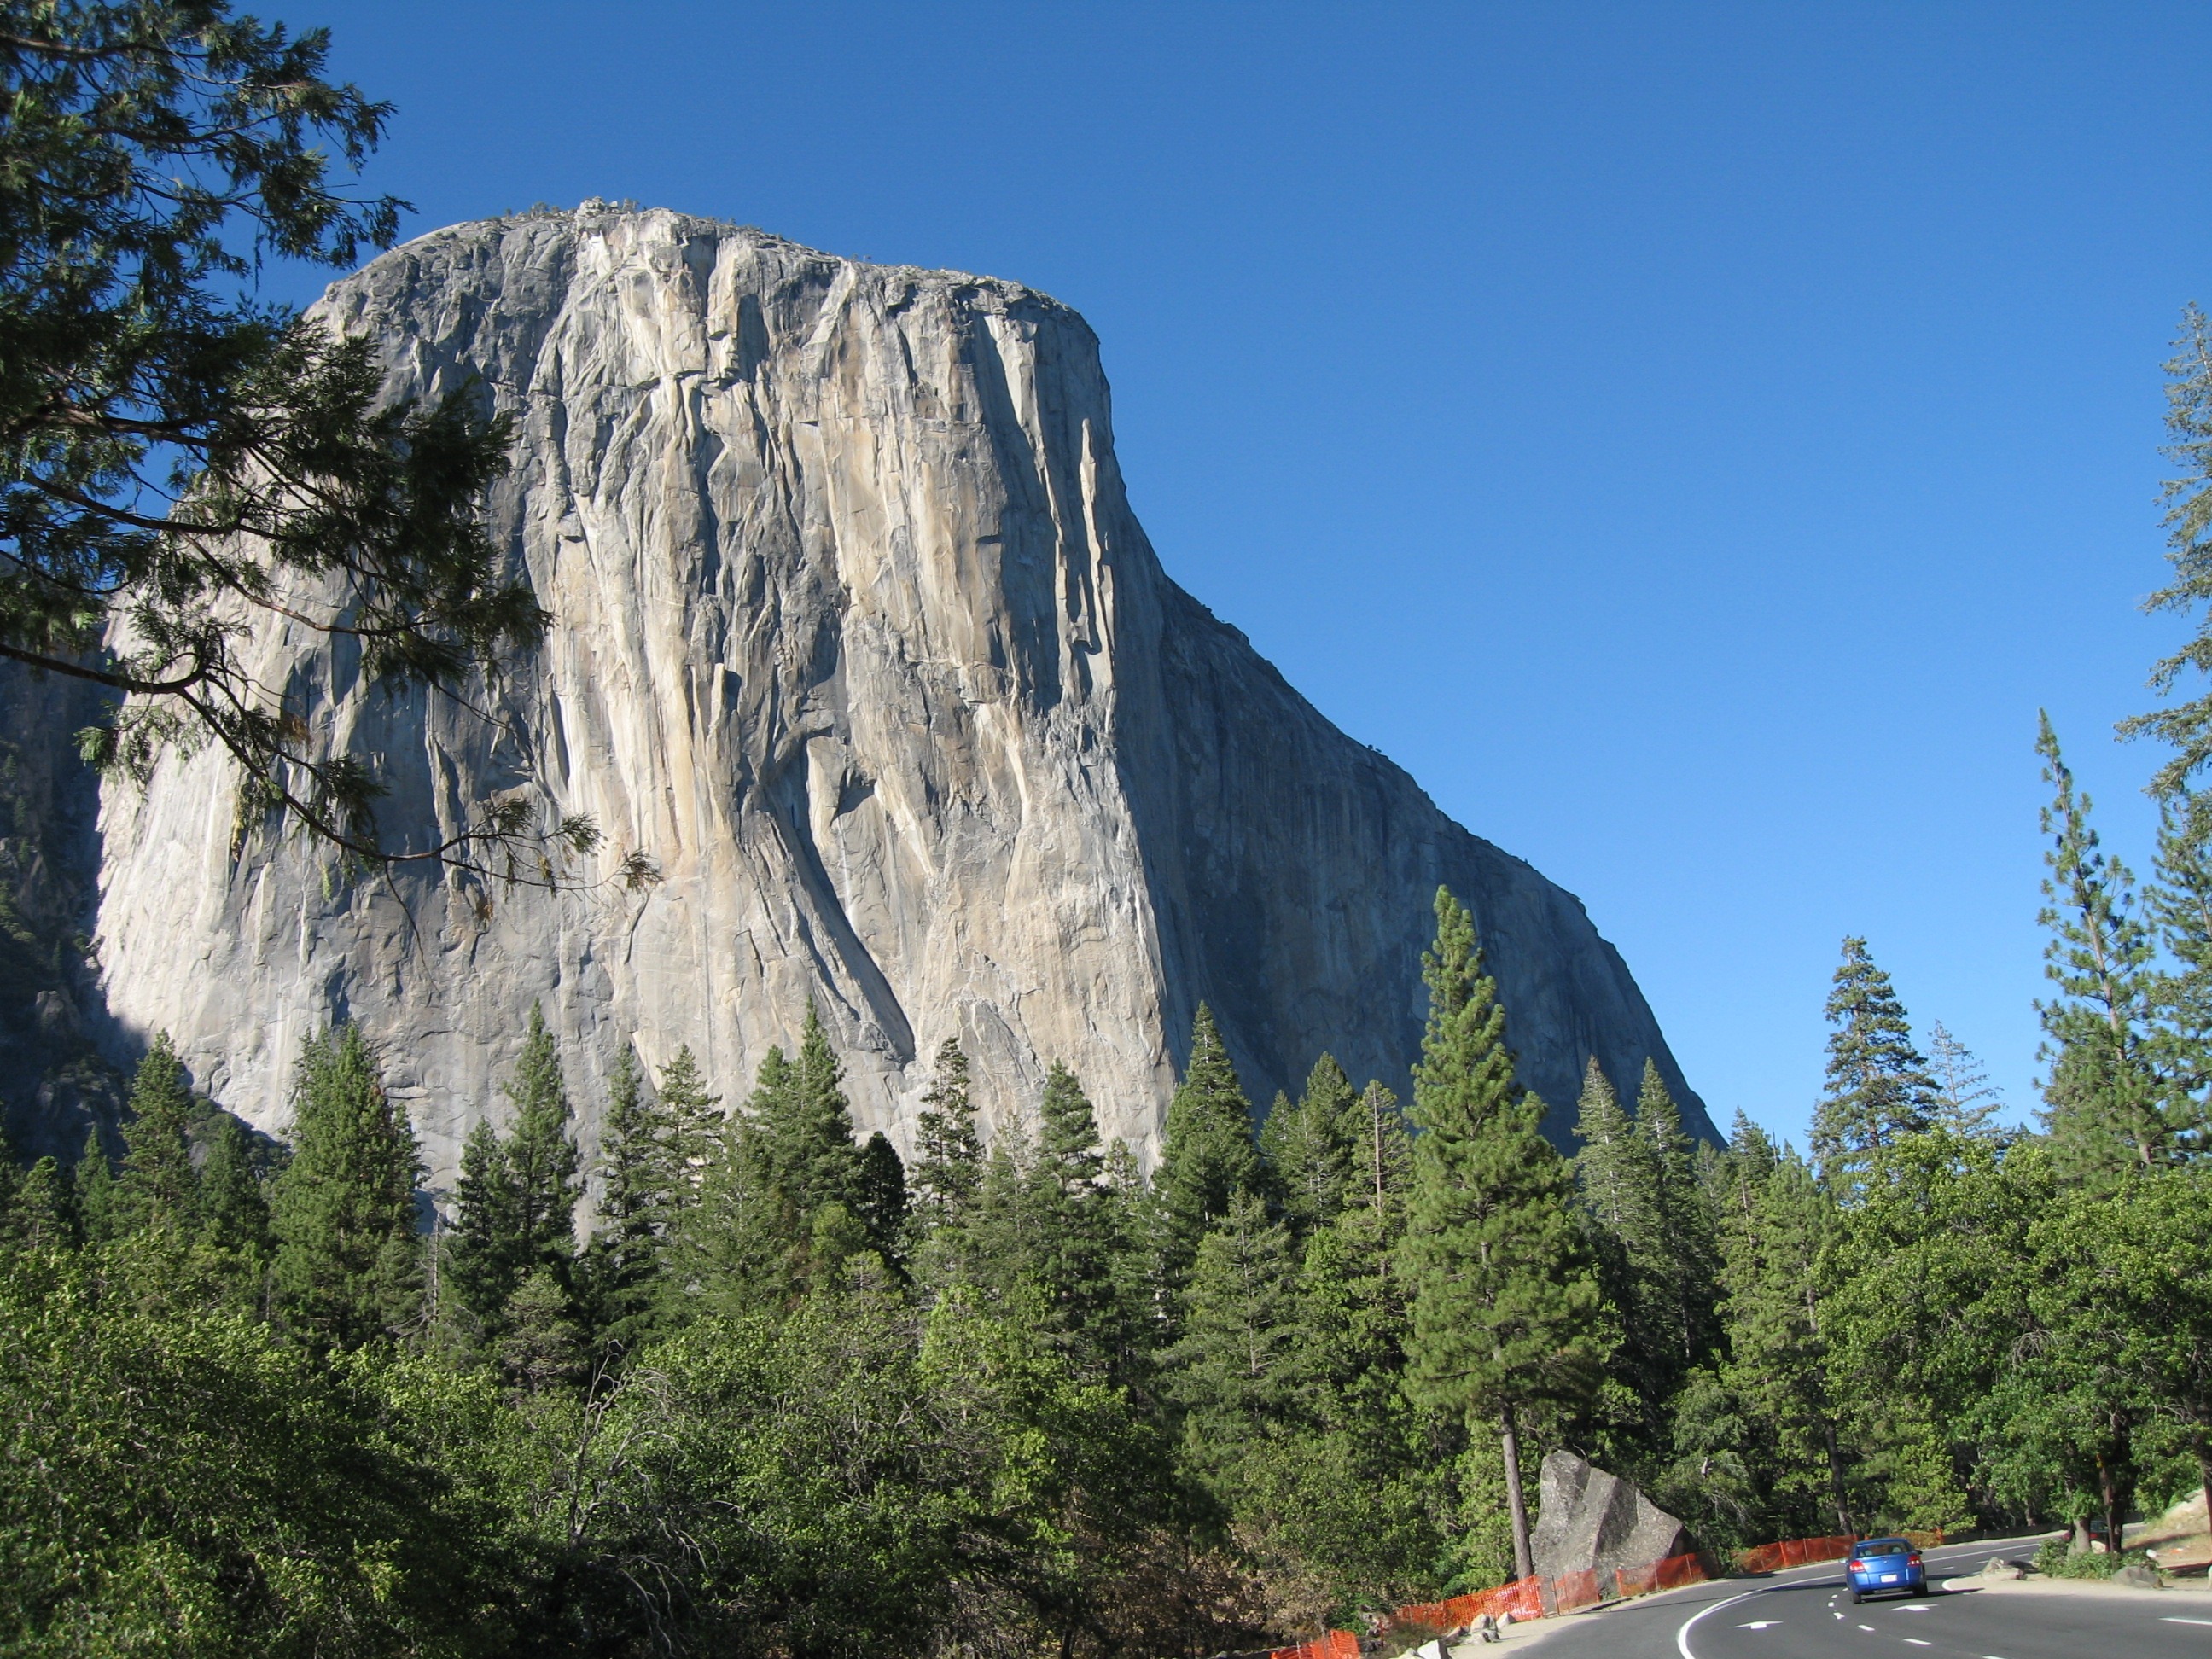
landscape, nature, outdoor, wilderness, walking, mountain, trail, adventure, land, mountain range, yosemite, recreation, cliff, wild, environment, tranquil, scenic, natural, park, scenery, rock climbing, terrain, national park, ridge, geology, alps, landform, mountain pass, outdoor recreation, el capitan, mountainous landforms, geological phenomenon